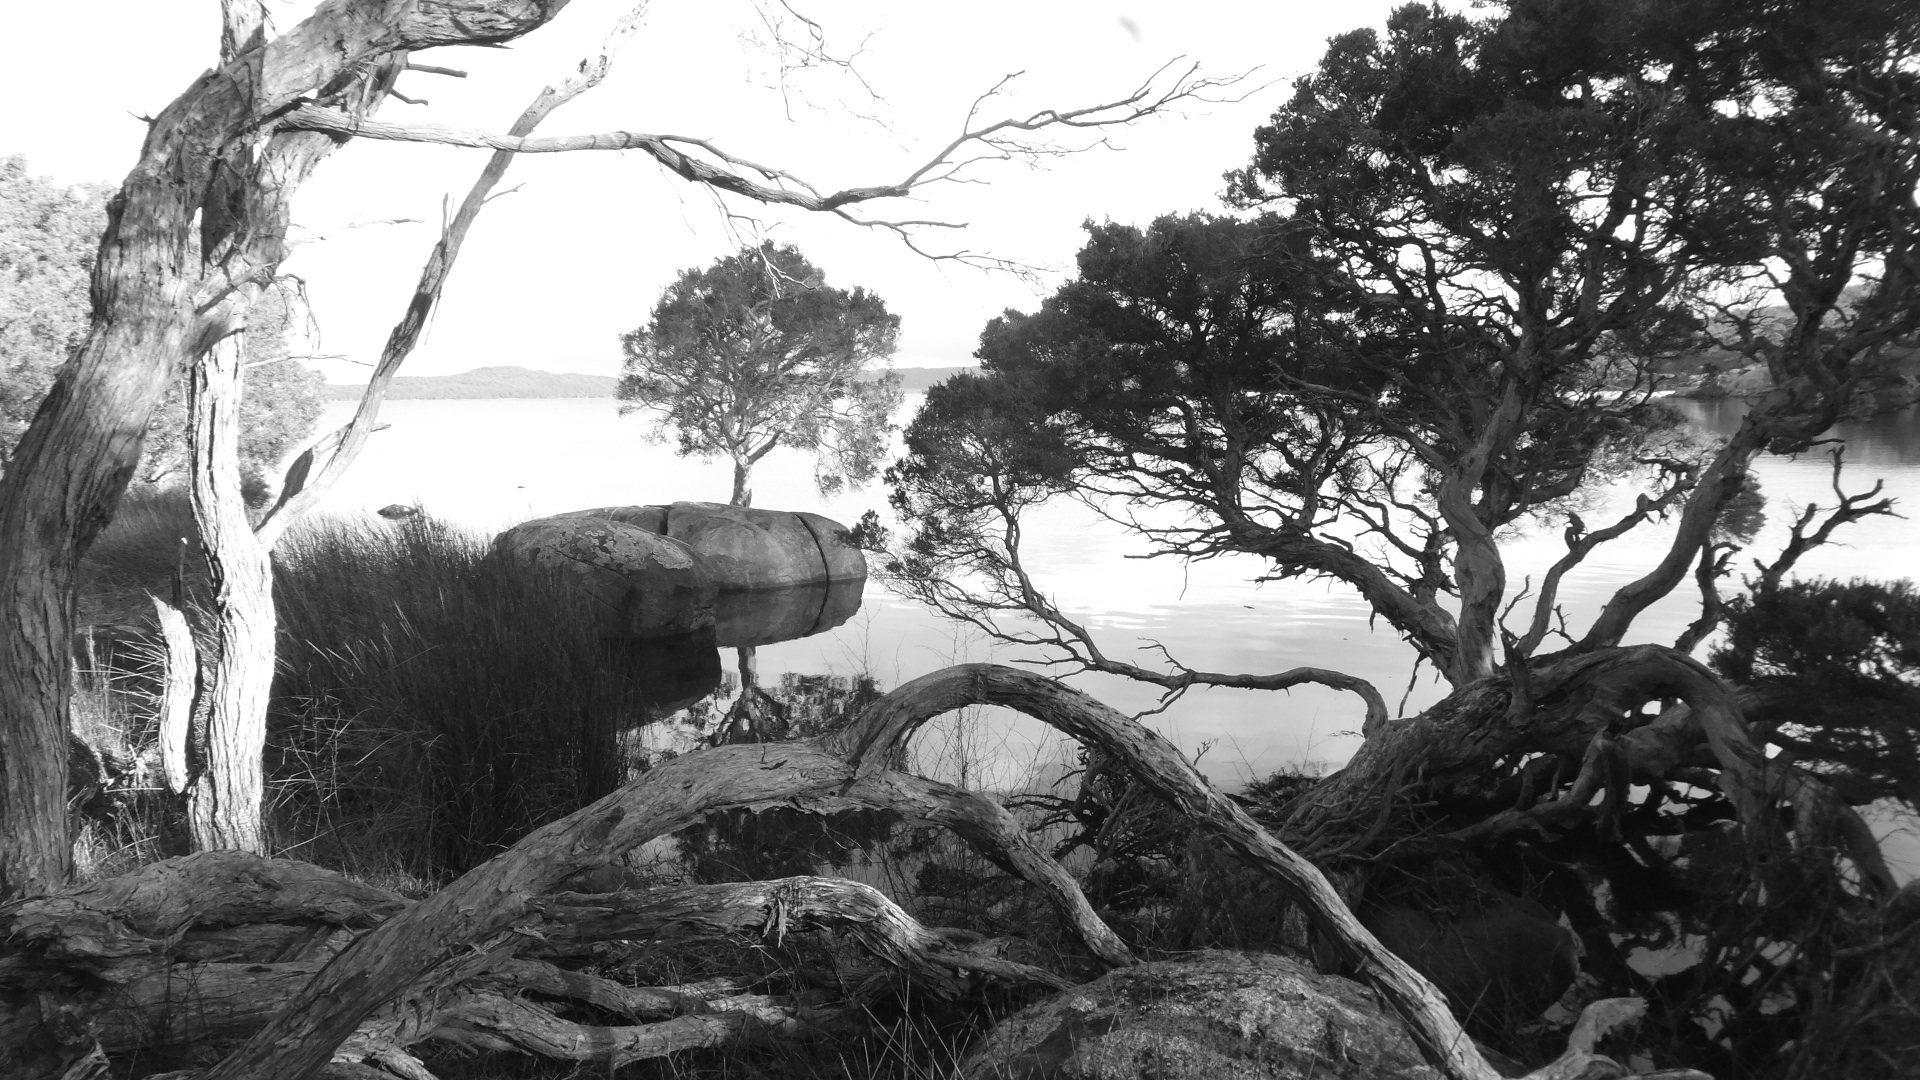
tree, forest, wilderness, branch, black and white, plant, jungle, monochrome, woodland, habitat, monochrome photography, natural environment, woody plant